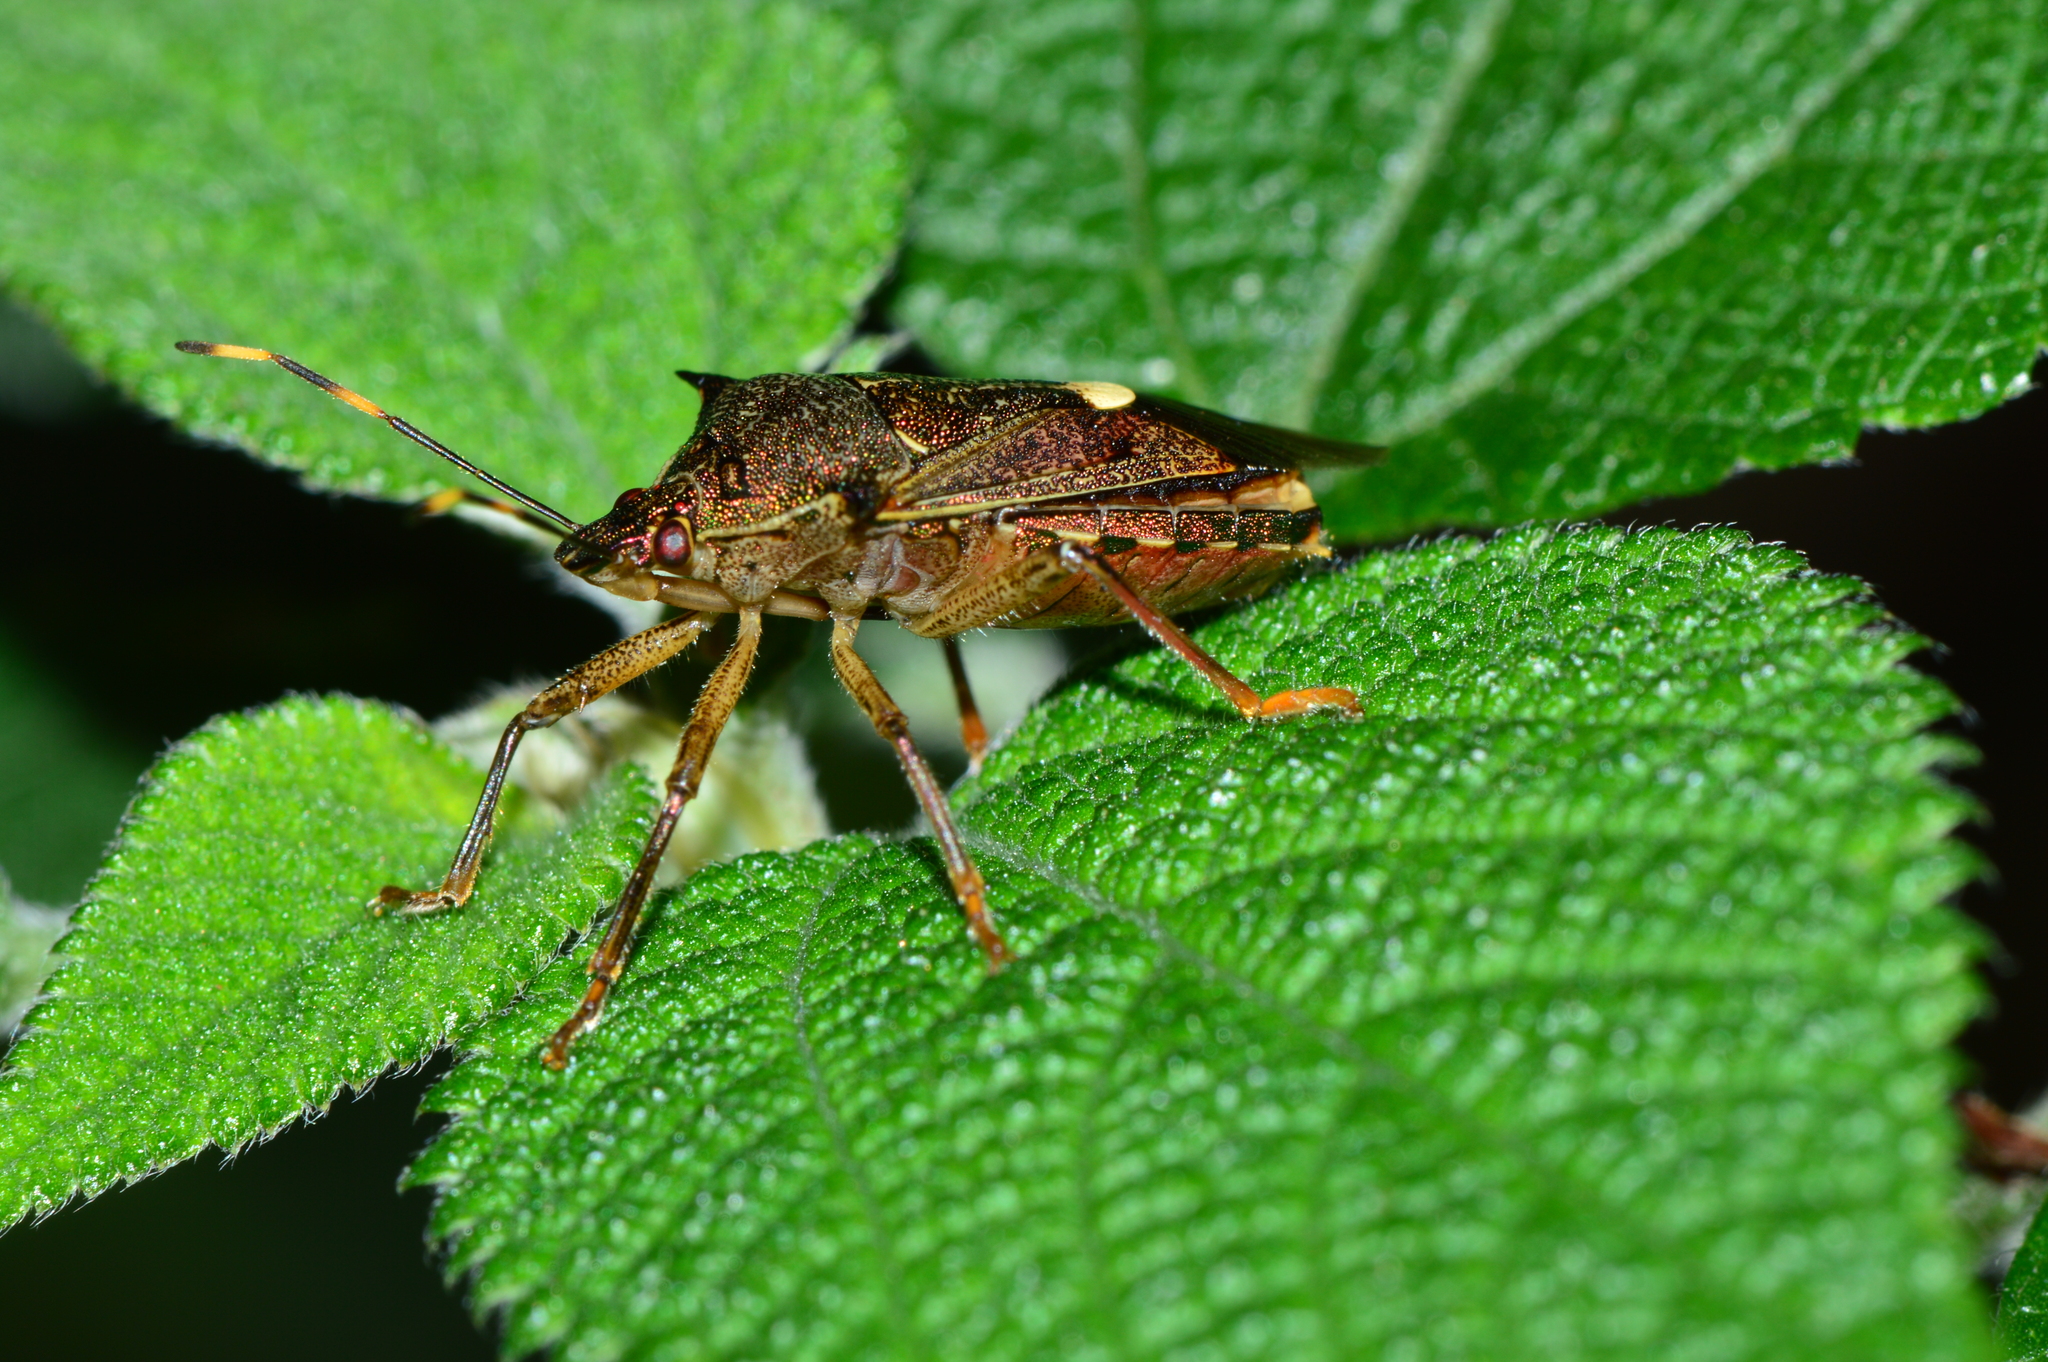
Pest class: stink_bug